Oswald Cawley

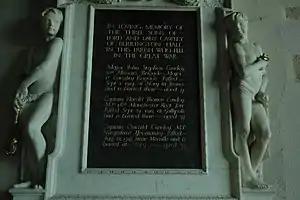
Memorial to the Cawley brothers in St Peter and St Paul Church, Eye, Herefordshire

It was in memory of Oswald and two other sons - Harold and John - who died in the war that their father endowed a ward at Ancoats Hospital, Manchester, in 1919 at a cost of £10,000. All three brothers are commemorated on the Parliamentary War Memorial in Westminster Hall. Oswald and Harold, on Panel 8, are among the 22 MPs that died during World War I to be named on that memorial. John, included on the memorial as the son of an MP, appears on Panel 2 of the memorial. Oswald Cawley is one of 19 MPs who fell in the war who are commemorated by heraldic shields in the Commons Chamber. A further act of commemoration came with the unveiling in 1932 of a manuscript-style illuminated book of remembrance for the House of Commons, which includes short biographical accounts of the life and death of the Cawley brothers.